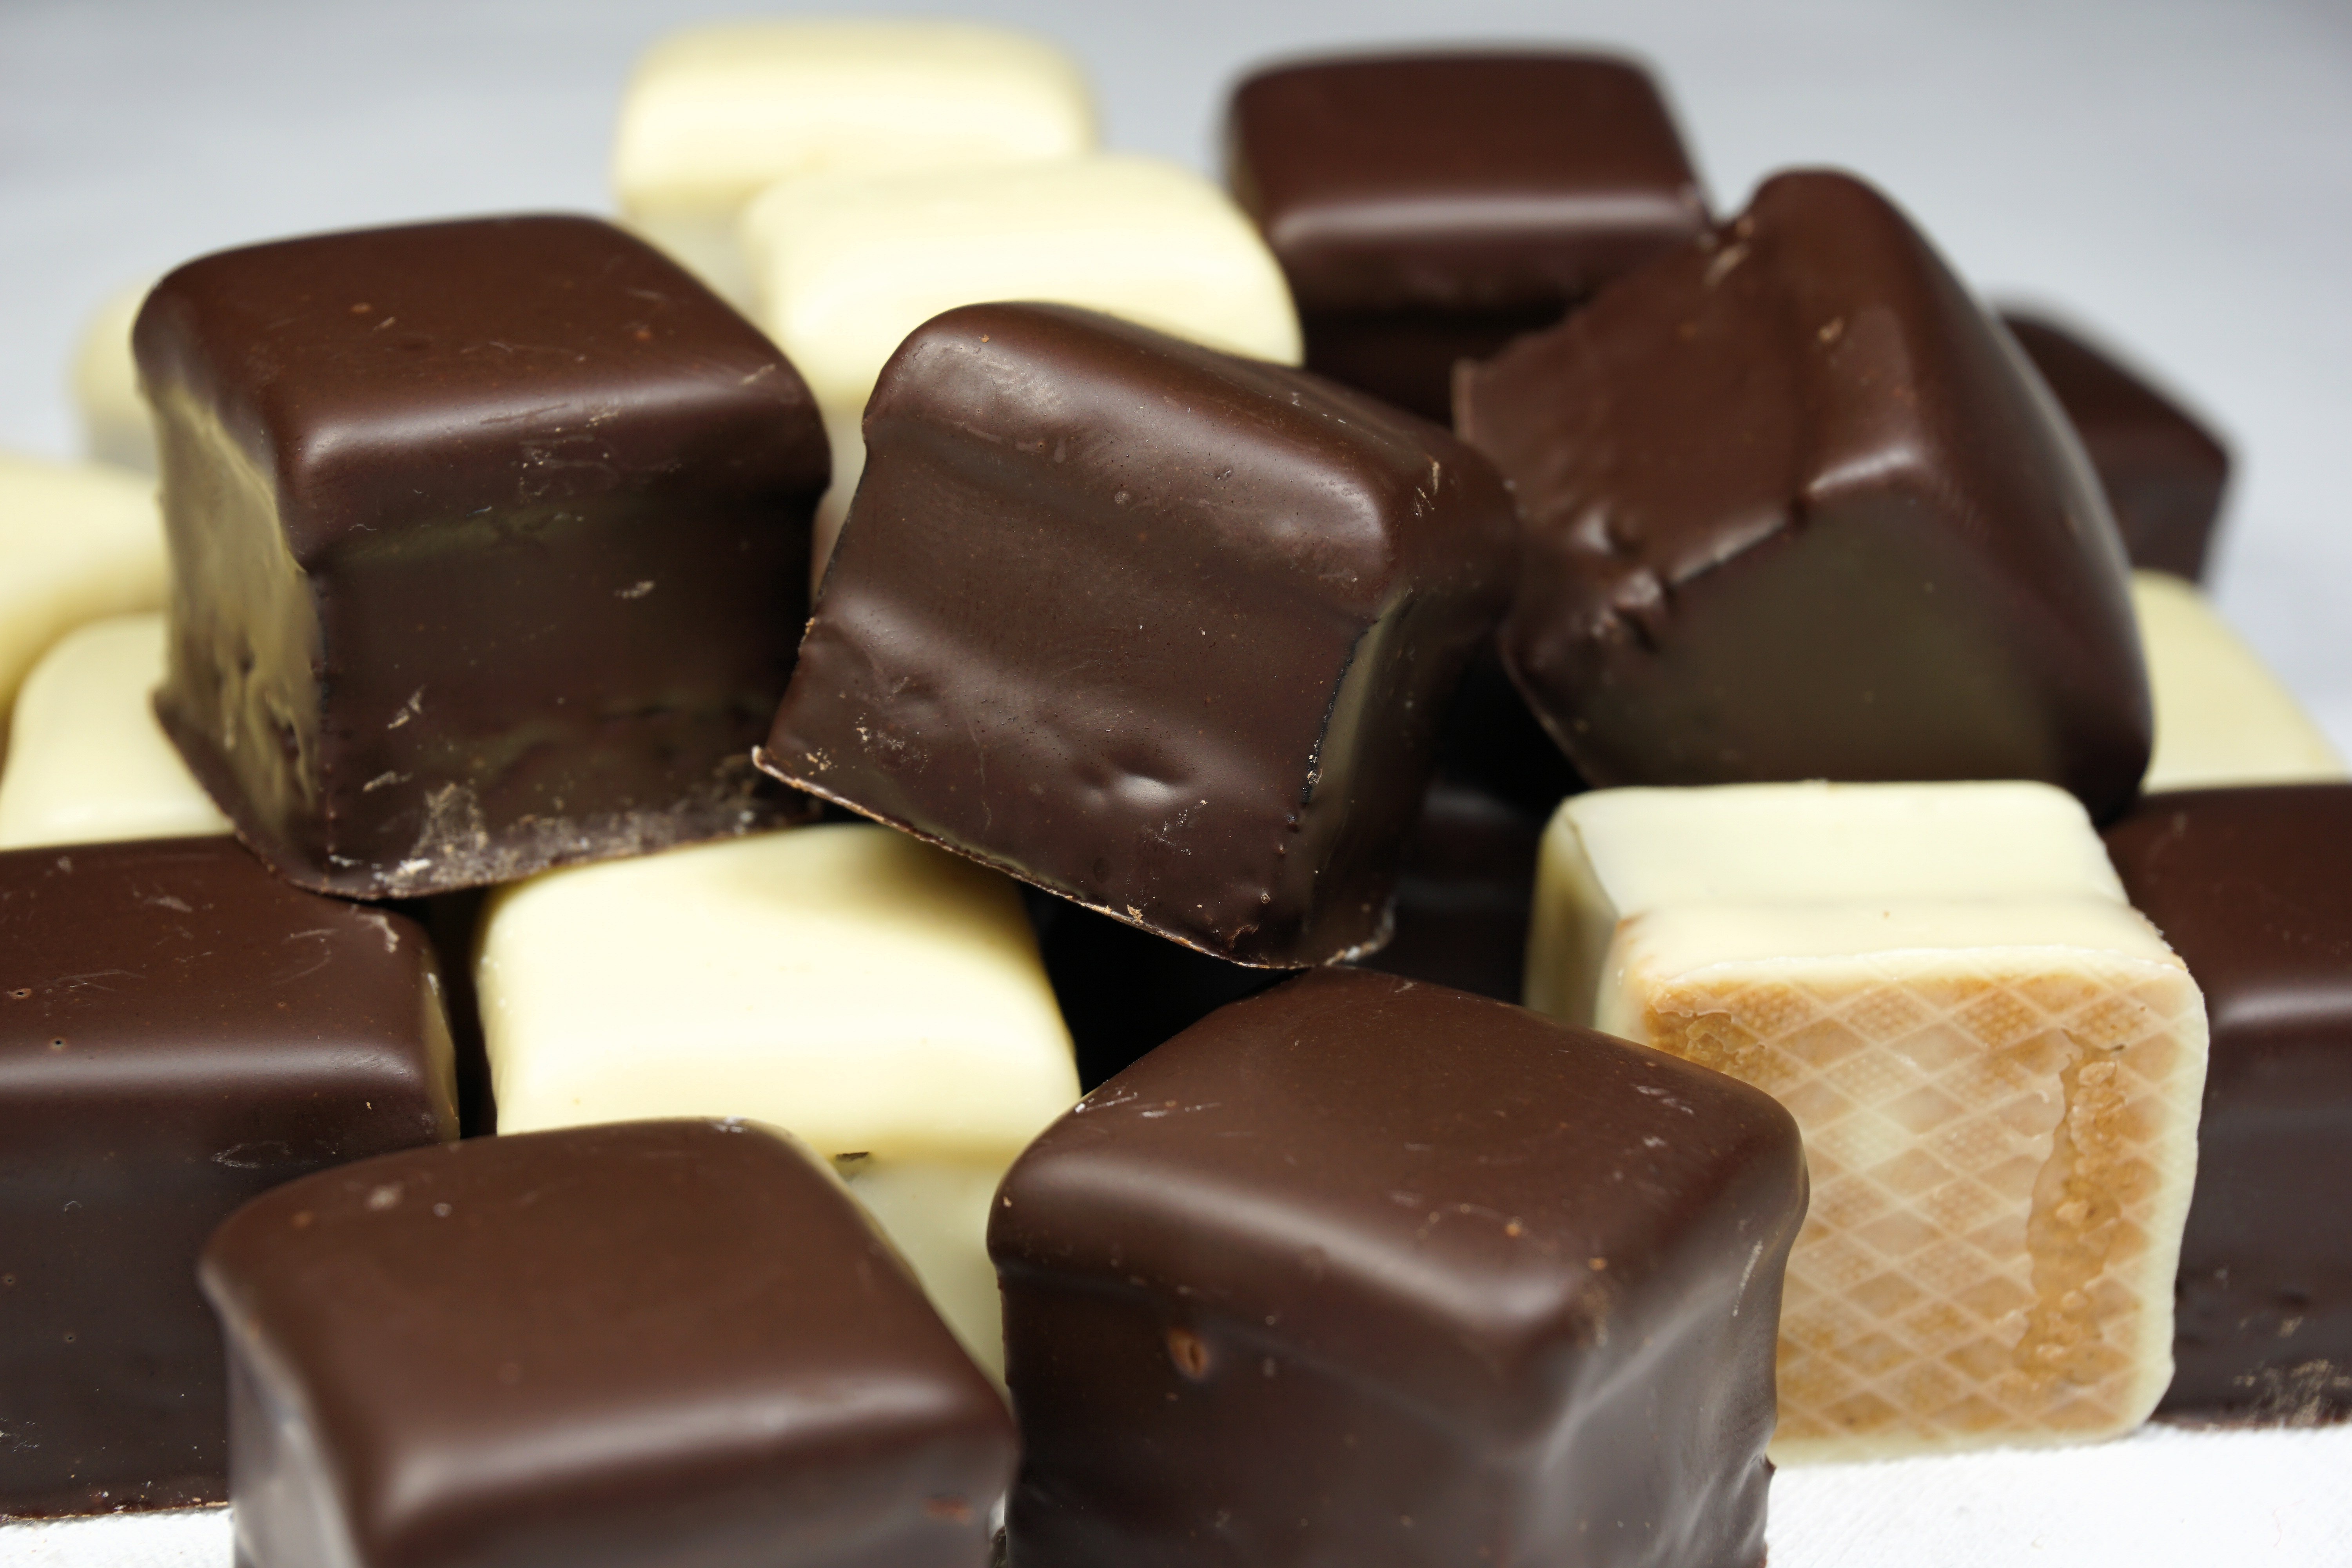
white, play, sweet, food, black, chocolate, christmas, dessert, eat, fudge, stones, candy, series, domino, dominoes, confectionery, praline, play stone, bonbon, chocolate truffle, chocolate brownie, sachertorte, petit four, domino effect